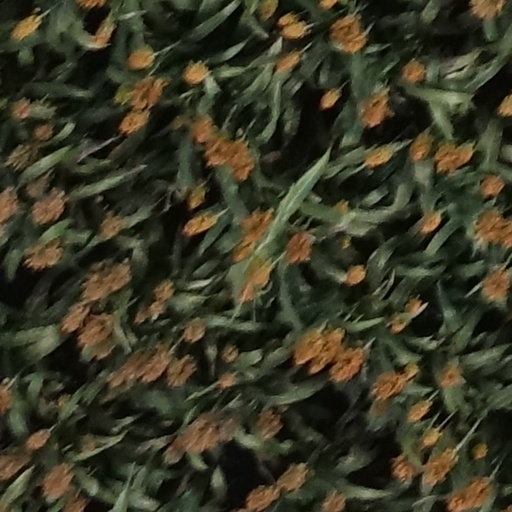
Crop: sorghum